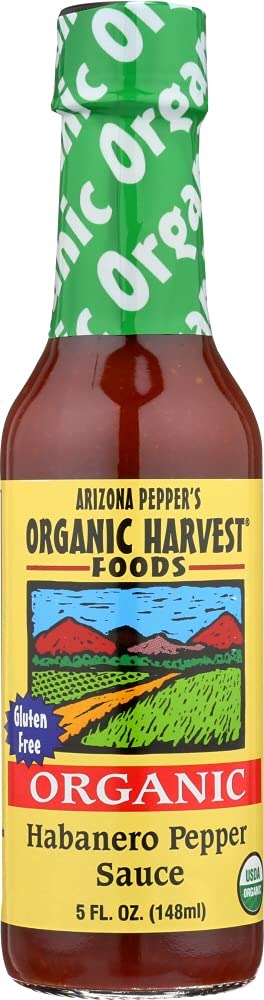
Item Name: Organic Harvest Gluten Free Habanero Pepper Sauce, 5 Fluid Ounce - One Bottle
Bullet Point 1: One 5 Oz bottle of Arizona Peppers Organic Harvest Habanero Pepper Sauce
Bullet Point 2: Gluten Free
Bullet Point 3: USDA Organic
Bullet Point 4: Certified Organic by Organic Certifiers, Ventura, CA
Bullet Point 5: USA Made Product
Product Description: Organic Harvest Foods Pepper sauce is all hand made using organic peppers grown in the sunny Rio Grande Valley of New Mexico.
Value: 5.0
Unit: Fl Oz

Price: 4.5